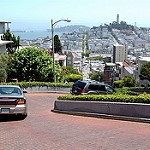
Label: street